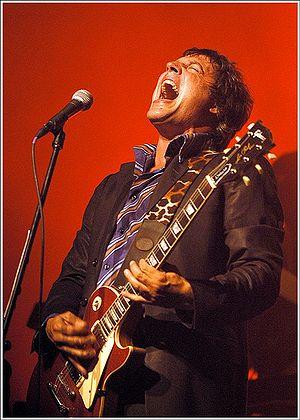
Jean Leloup par Victor Diaz Lamich Italiano: Jean Leloup da Victor Diaz Lamich
Jean Leclerc, né le 14 mai 1961 à Sainte-Foy, et mieux connu sous le pseudonyme de Jean Leloup, est un auteur-compositeur-interprète québécois. Éclectique, il a touché divers genres musicaux, offert des vidéoclips audacieux, en plus d'étendre son champ d'activité au cinéma, à la télévision et à la littérature.
Victor Diaz Lamich est un photographe professionnel québécois d'origine chilienne.